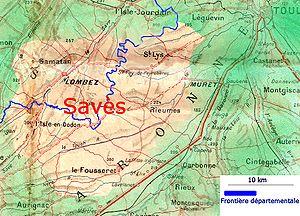
Fontenilles est une commune française située dans le département de la Haute-Garonne, en région Occitanie.
Le Savès est une petite province gasconne du Sud-Est du Gers et du Sud-Ouest de la Haute-Garonne.